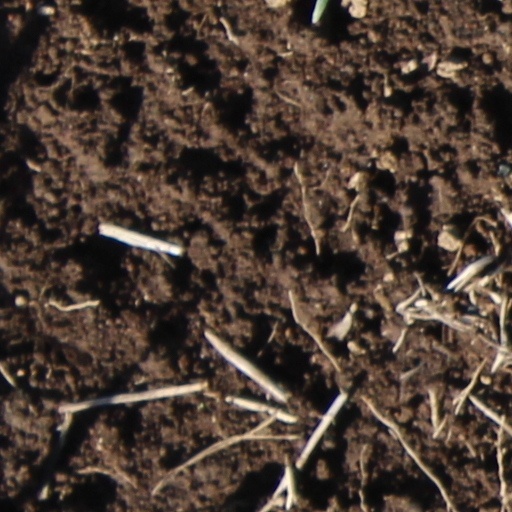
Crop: wheat